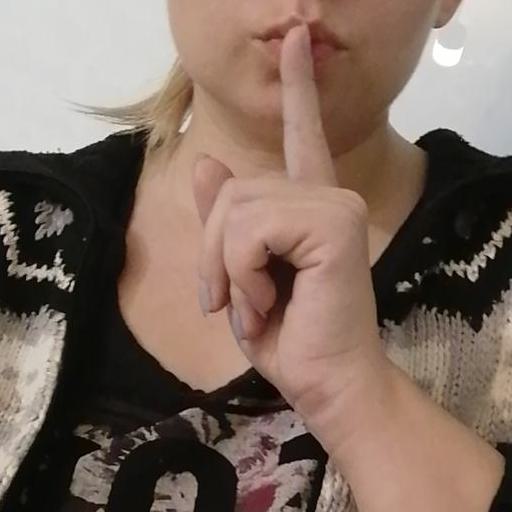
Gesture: mute